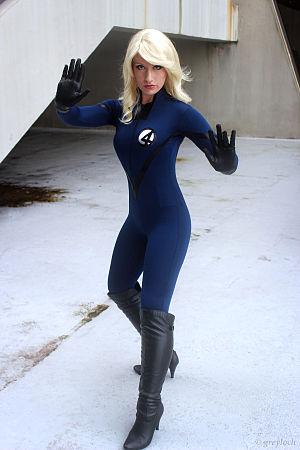
Jane Storm, alias l’Invisible puis la Femme invisible, aussi appelée Mme Fantastique, est une super-héroïne évoluant dans l’univers Marvel de la maison d'édition Marvel Comics.